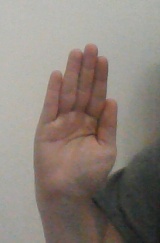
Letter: seen